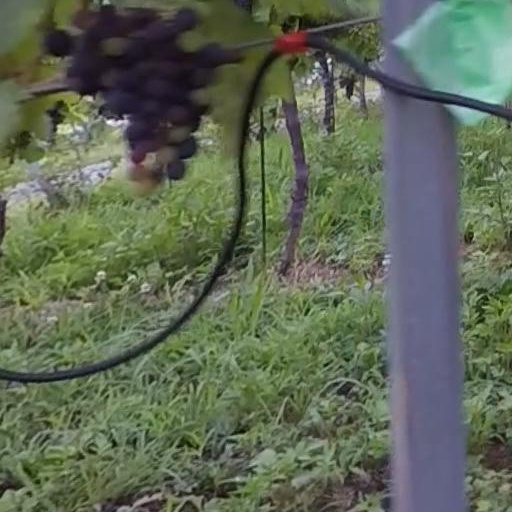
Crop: grape